Chybie

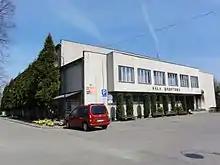
Sport hall in Chybie

The RKS Cukrownik Chybie woman team of table tennis was founded in 1979, currently plays in second division of national league, where it advanced in 2002.